History of the Polish–Lithuanian Commonwealth (1764–1795)

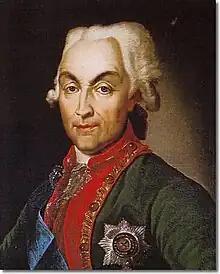
Nicholas Repnin was an all- powerful Russian envoy in Warsaw in 1764-1769

The final years of the reign of Augustus III accelerated the disintegration of the Polish–Lithuanian Commonwealth. Corruption and anarchy sprang from the royal court circles and engulfed also the leading Czartoryski and Potocki factions. Hetman Jan Klemens Branicki, popular with regular "szlachta", was among the leading oligarchs. Russia emerged form the Seven Years' War as the main victorious power, and, aligned with Prussia, became decisively important in the affairs of the weak, subjected to foreign transgressions and incapable of independent functioning Commonwealth.